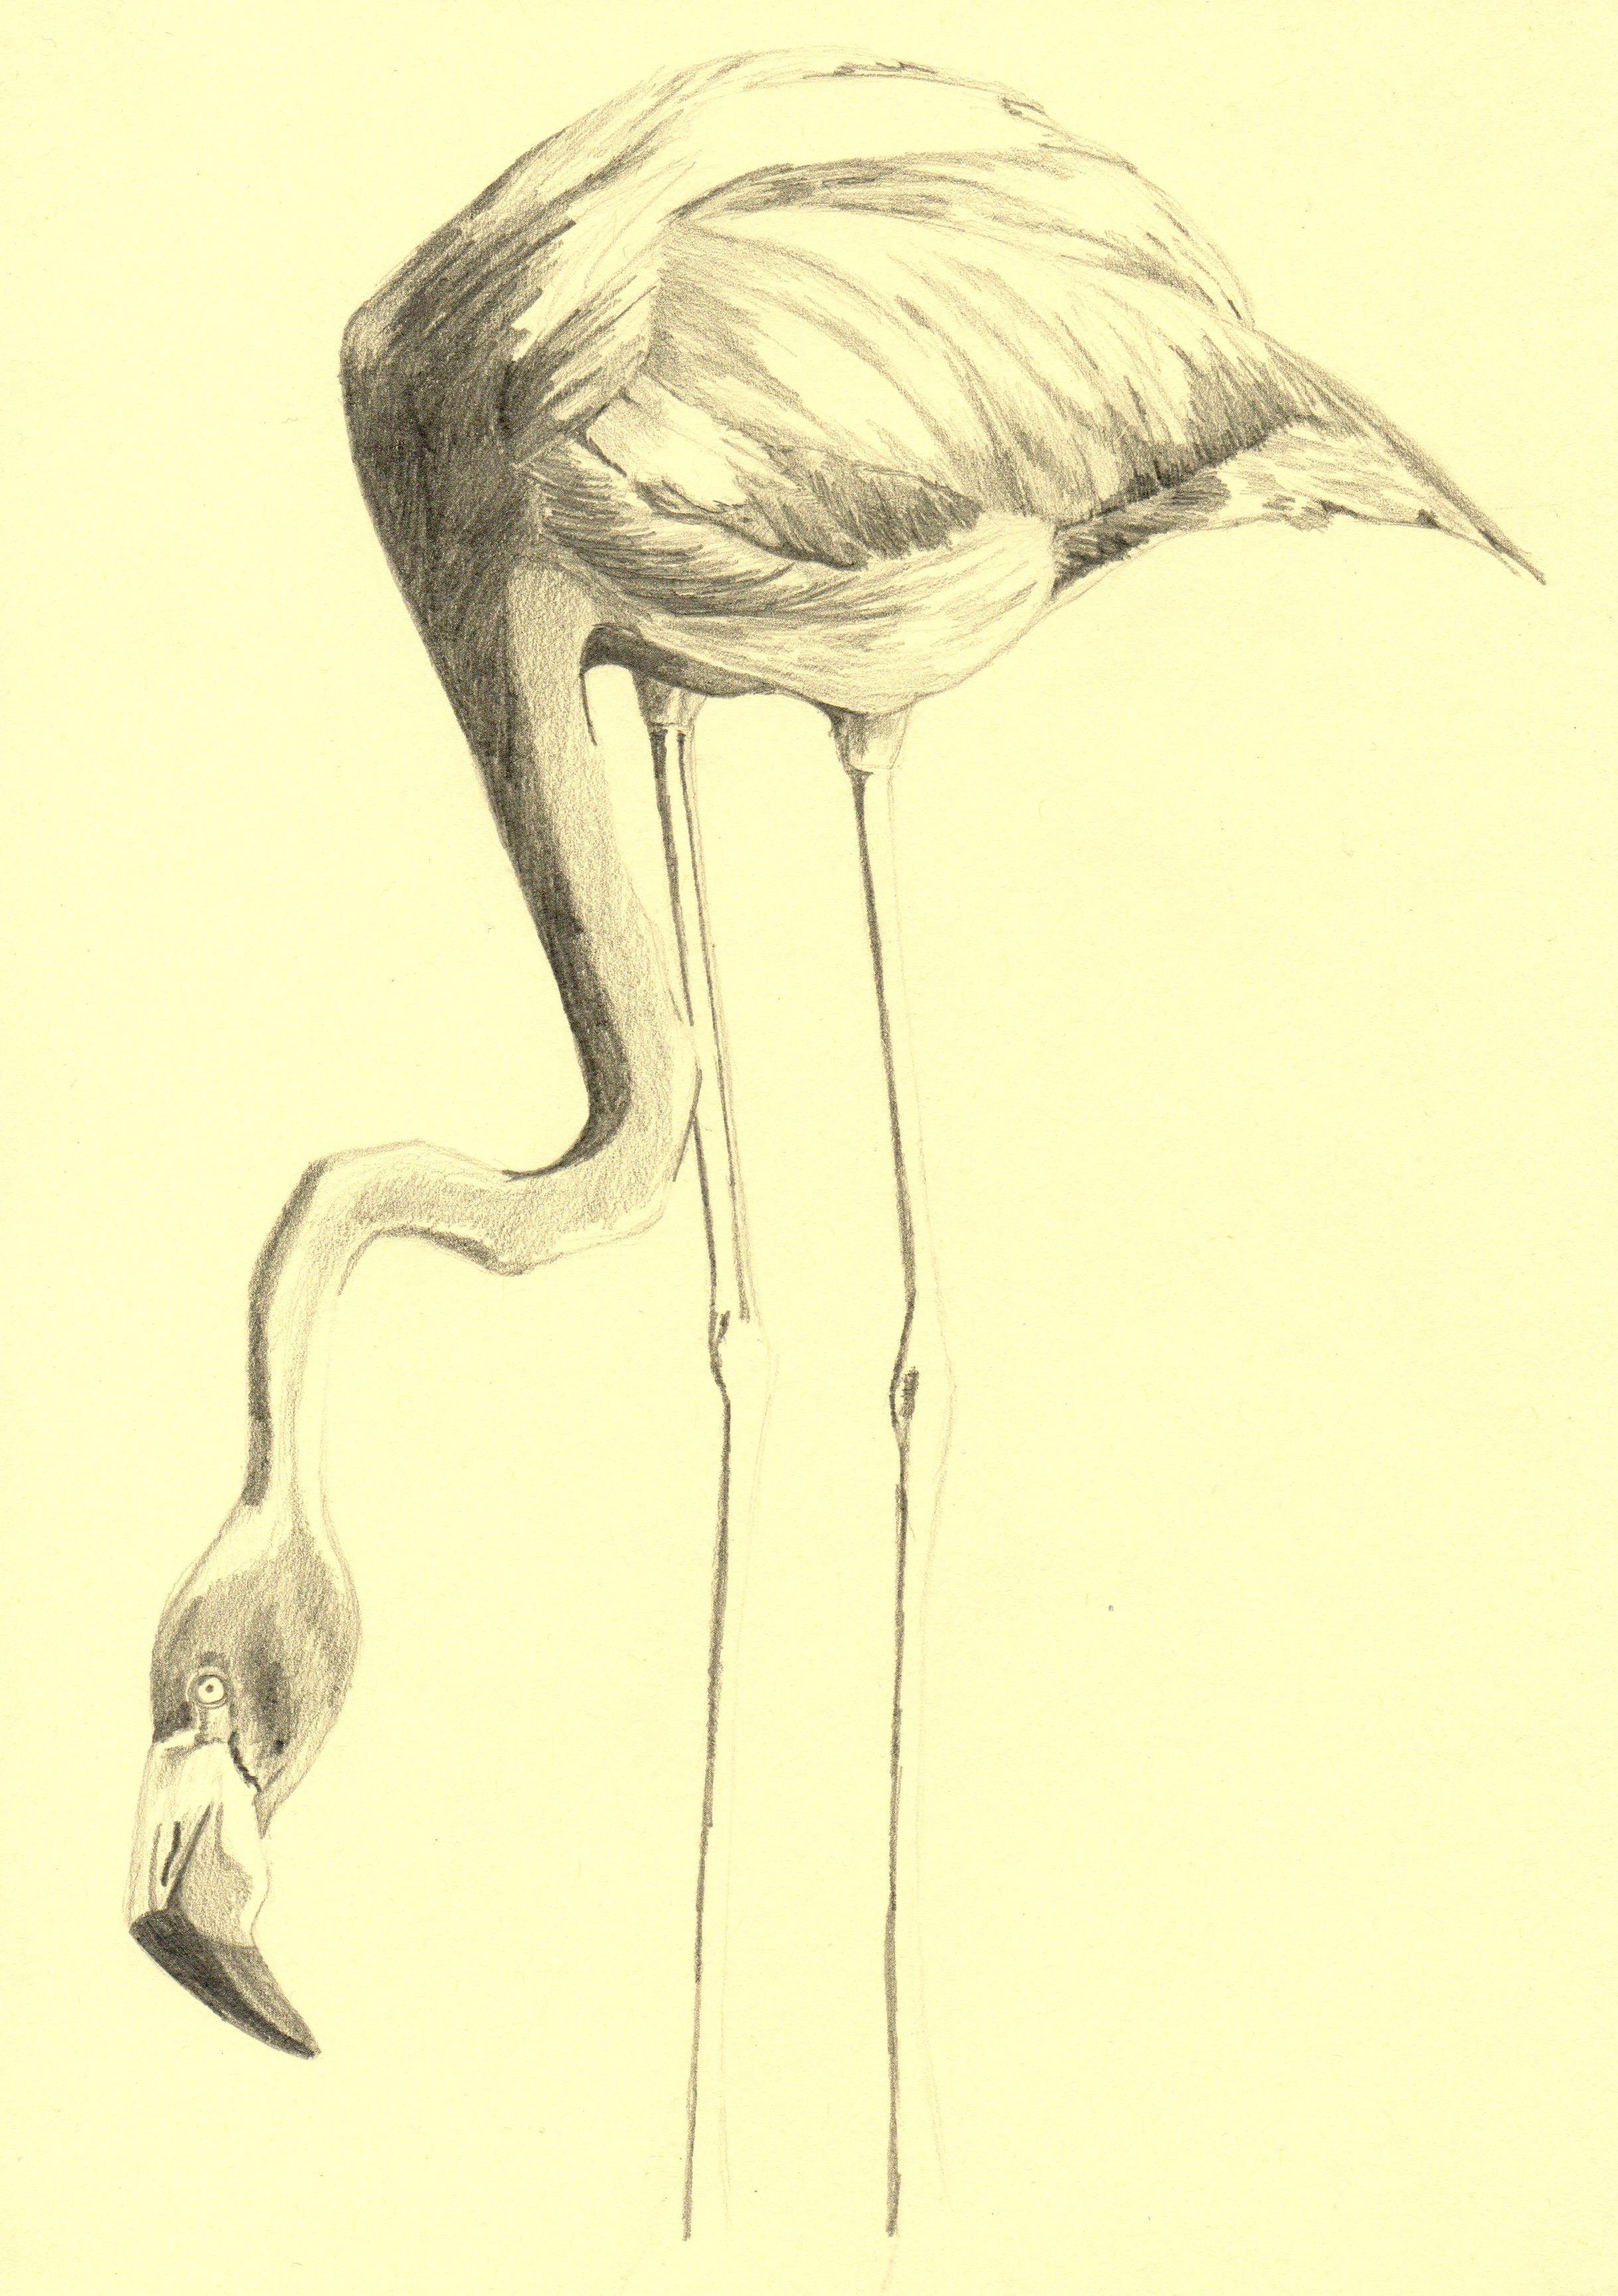
pencil, bird, wing, arm, artwork, human body, art, flamingo, sketch, drawing, illustration, head, figure drawing